Goethestraße

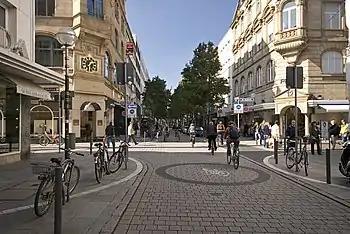
Goethestraße

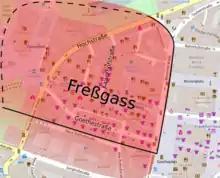
Map of the Opera Quarter in the city centre of Frankfurt

Goethestraße is a luxury shopping street in the city centre of Frankfurt, Germany, located between Opernplatz (in the west) and Börsenstraße and Goetheplatz (in the east) in the district of Innenstadt and within the Opera Quarter and the broader central business district known as the Bankenviertel. It is a parallel street of Freßgass and located in the immediate vicinity of Kaiserhofstraße. The street is Germany's third-busiest luxury shopping street.